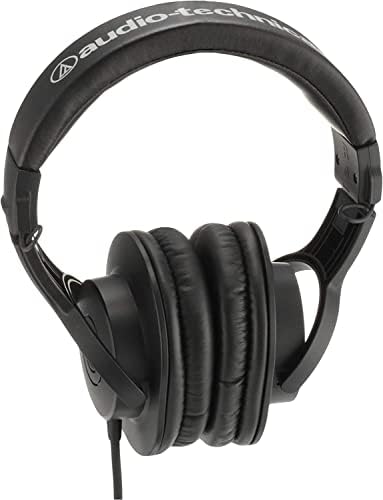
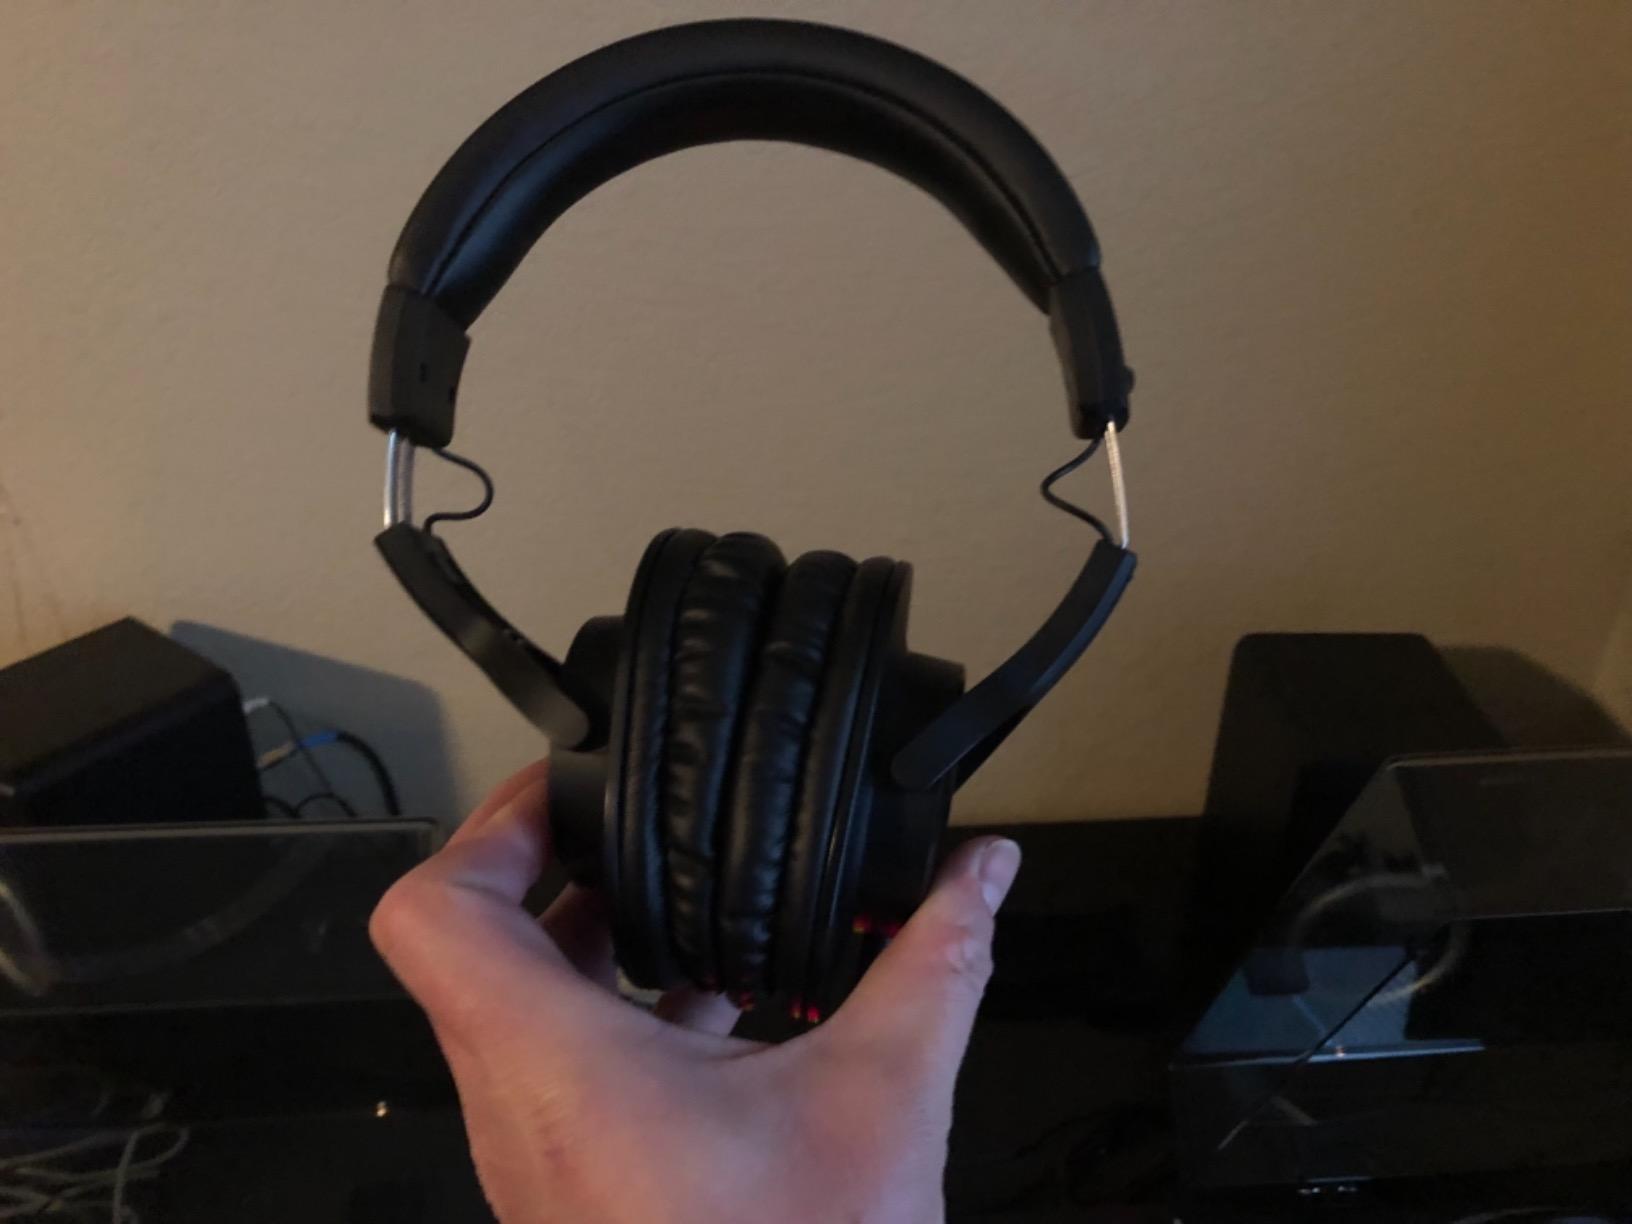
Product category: headphones
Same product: yes